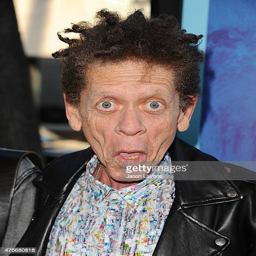
rock artist attends the premiere